Genie (Disney)

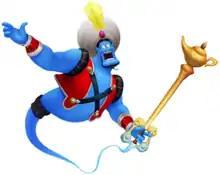
Genie in his "Valor Form" in "Kingdom Hearts II".

His role in the first "Kingdom Hearts" (2002) is mostly the same as in the film as his lamp is found by Aladdin. The general difference is that all of Aladdin's wishes are wasted to get him out of trouble: the first wish was spent on getting rid of Heartless attacking and the second one is to rescue Princess Jasmine from Jafar. Eventually, Iago steals the Genie's lamp, forcing him to show Jafar the keyhole of Agrabah and assist him in fighting Sora and his friends. After Jafar is defeated, Aladdin wishes the Genie free from his lamp. He then becomes a summon for Sora.